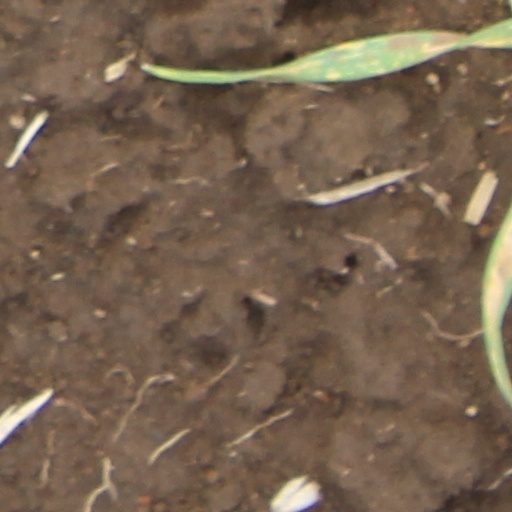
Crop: wheat